Eastern Orthodox Church

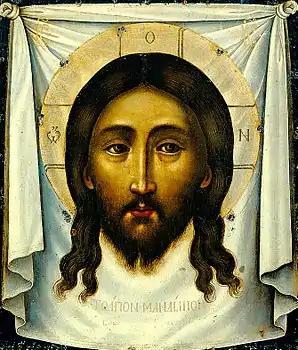
"Image of the Saviour Not Made by Hand": a traditional Orthodox iconography in the interpretation of Simon Ushakov (1658).

When Eastern Orthodox Christians refer to fallen nature they are not saying that human nature has become evil in itself. Human nature is still formed in the image of God; humans are still God's creation, and God has never created anything evil, but fallen nature remains open to evil intents and actions. It is sometimes said among Eastern Orthodox that humans are "inclined to sin"; that is, people find some sinful things attractive. It is the nature of temptation to make sinful things seem the more attractive, and it is the fallen nature of humans that seeks or succumbs to the attraction. Orthodox Christians reject the Augustinian position that the descendants of Adam and Eve are actually guilty of the original sin of their ancestors.